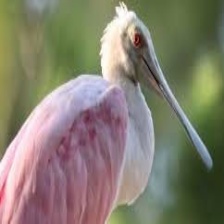
Species: ROSEATE SPOONBILL
Scientific name: PLATALEA AJAJA
ImageNet parent category: spoonbill